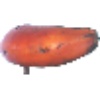
Label: Banana Red 1